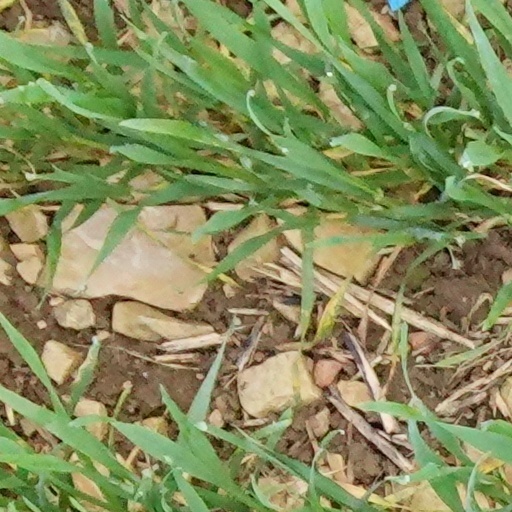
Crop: wheat